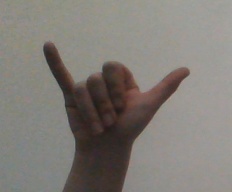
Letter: ya